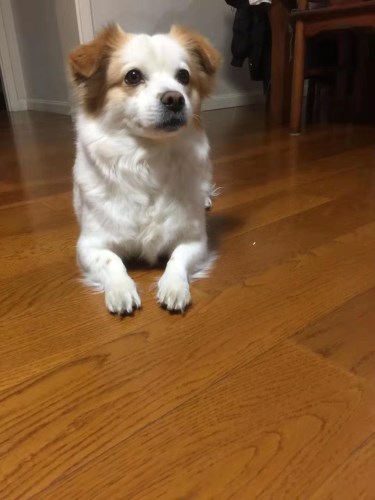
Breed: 3336-n000121-chinese_rural_dog